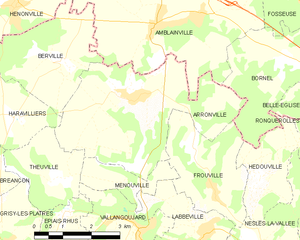
Carte des communes françaises Arronville